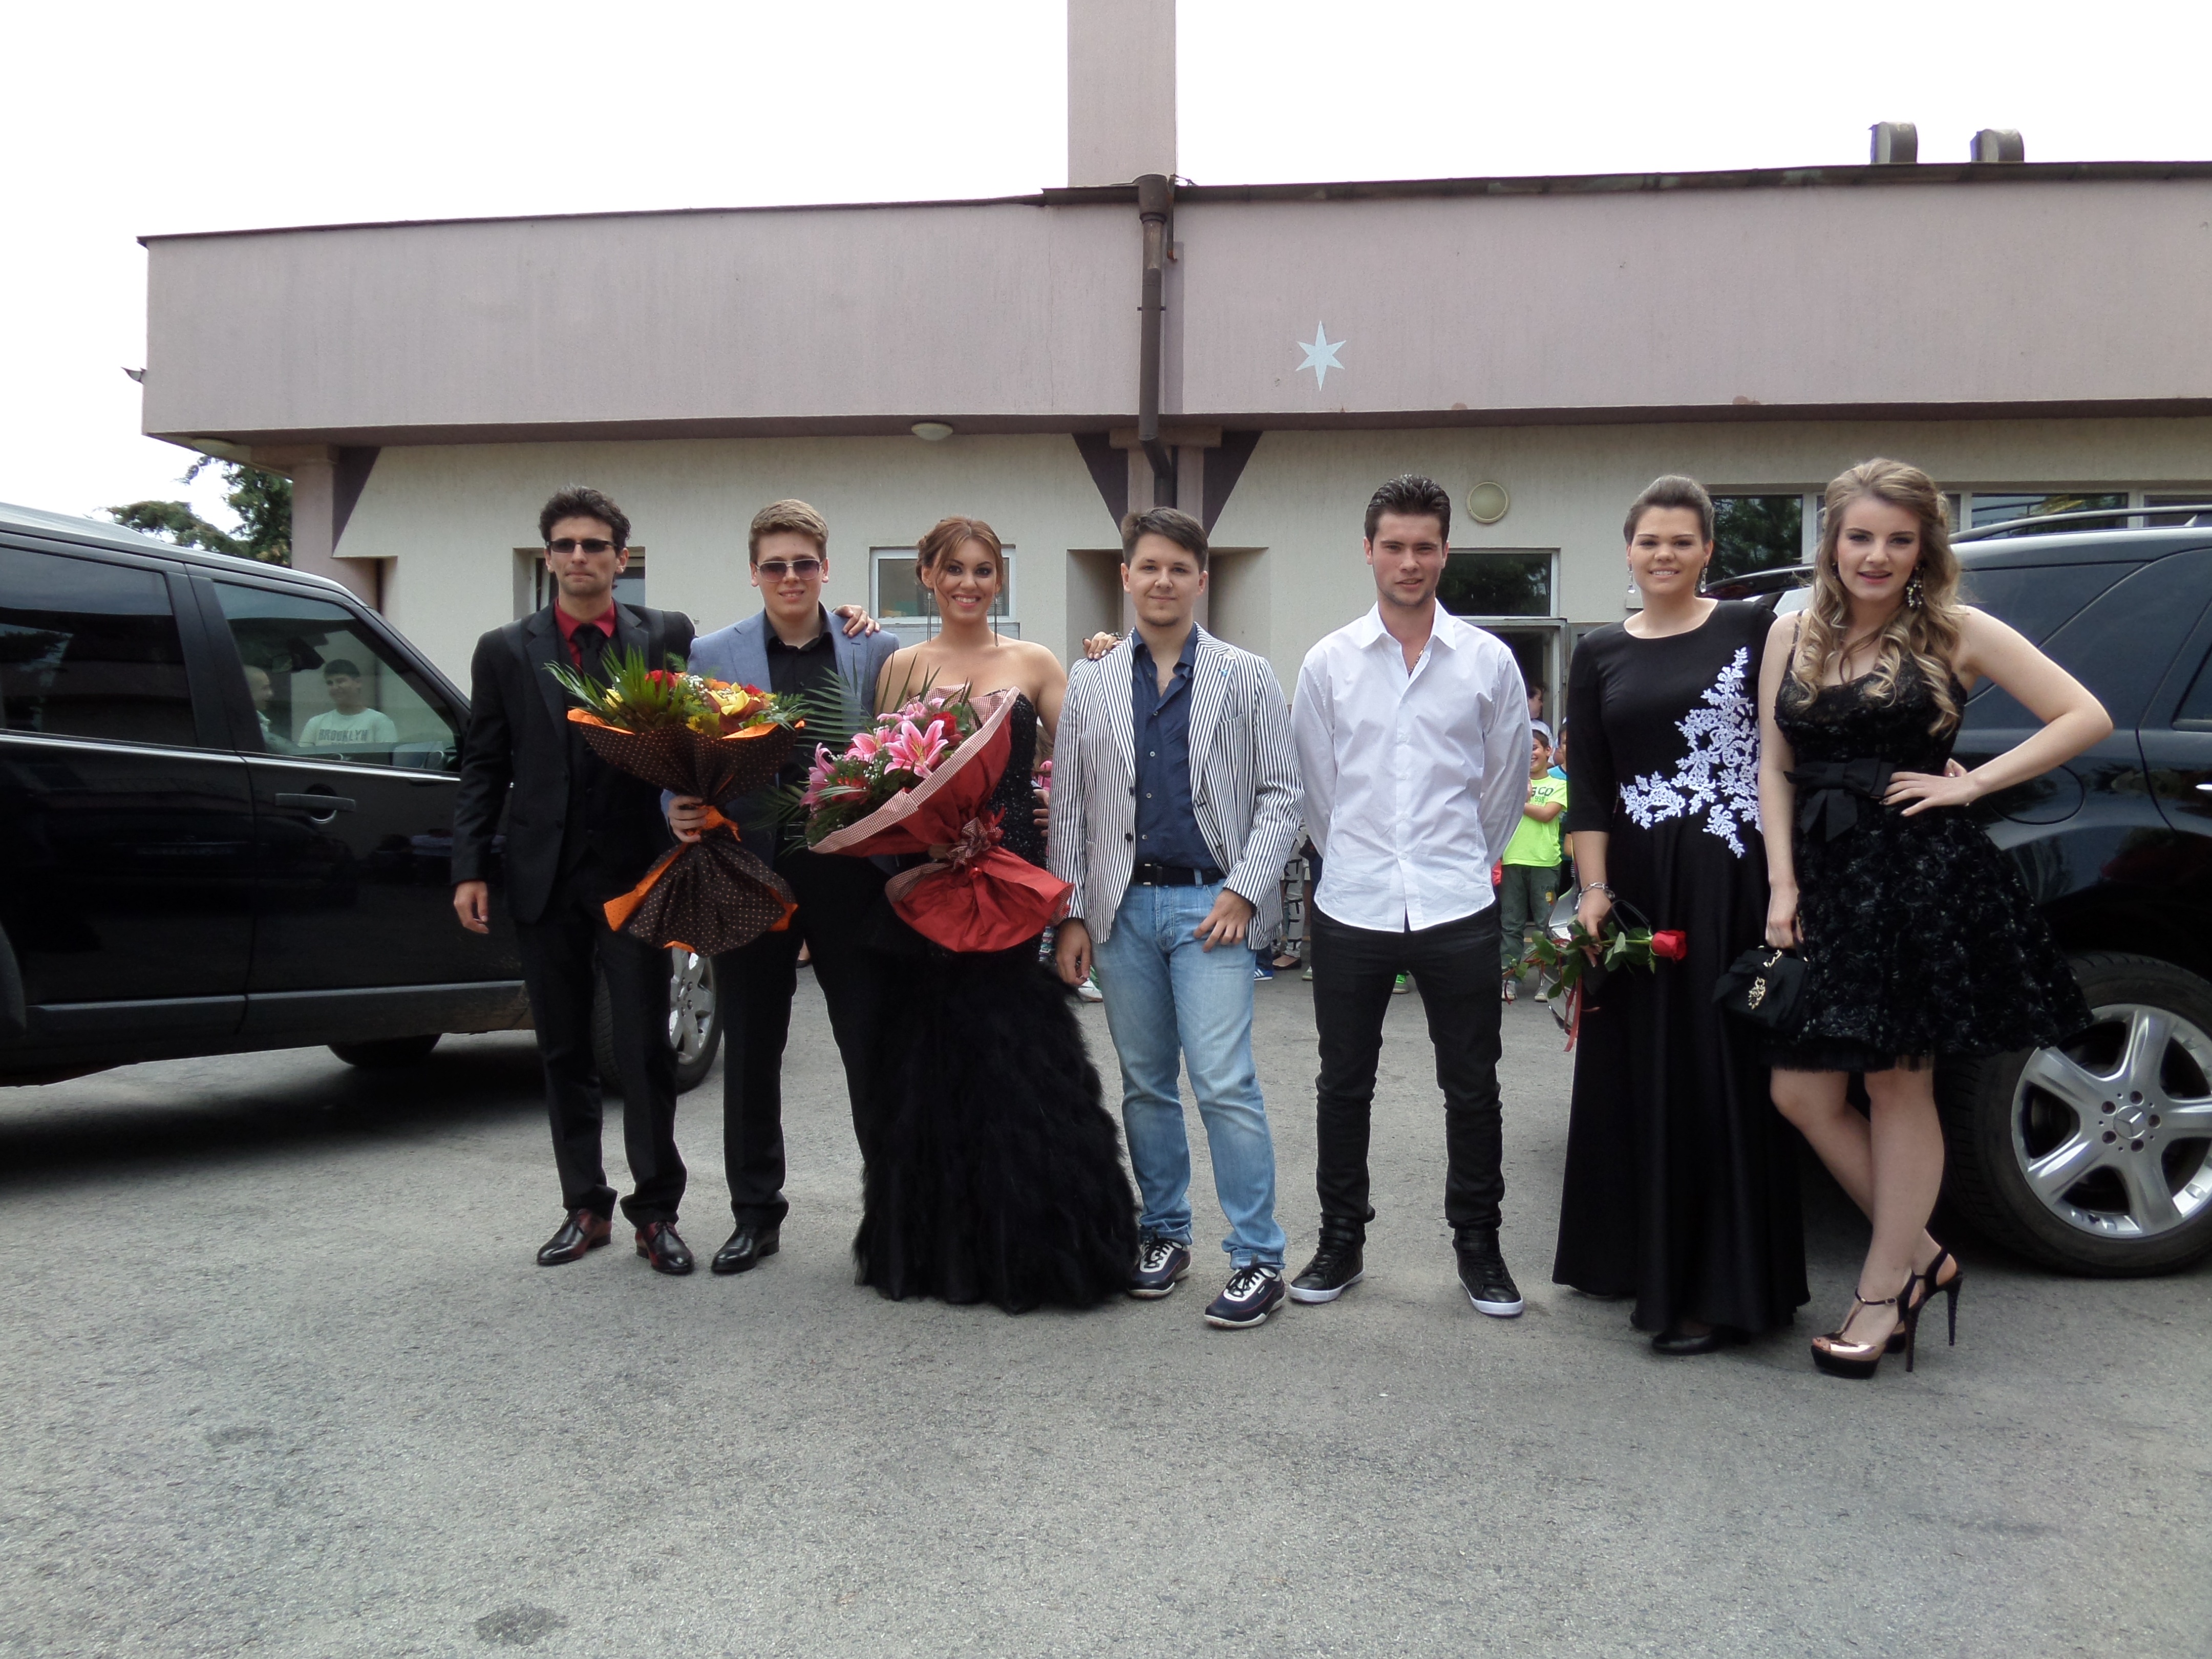
vehicle